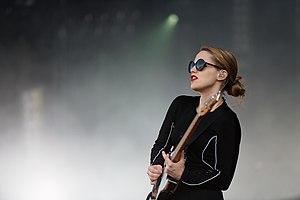
Le festival des Vieilles Charrues est un festival entièrement associatif de musiques actuelles, annuel, programmé sur quatre jours le troisième weekend de juillet dans la commune de Carhaix-Plouguer, dans le Finistère. Le festival est souvent surnommé « les Charrues », notamment sur les réseaux sociaux.